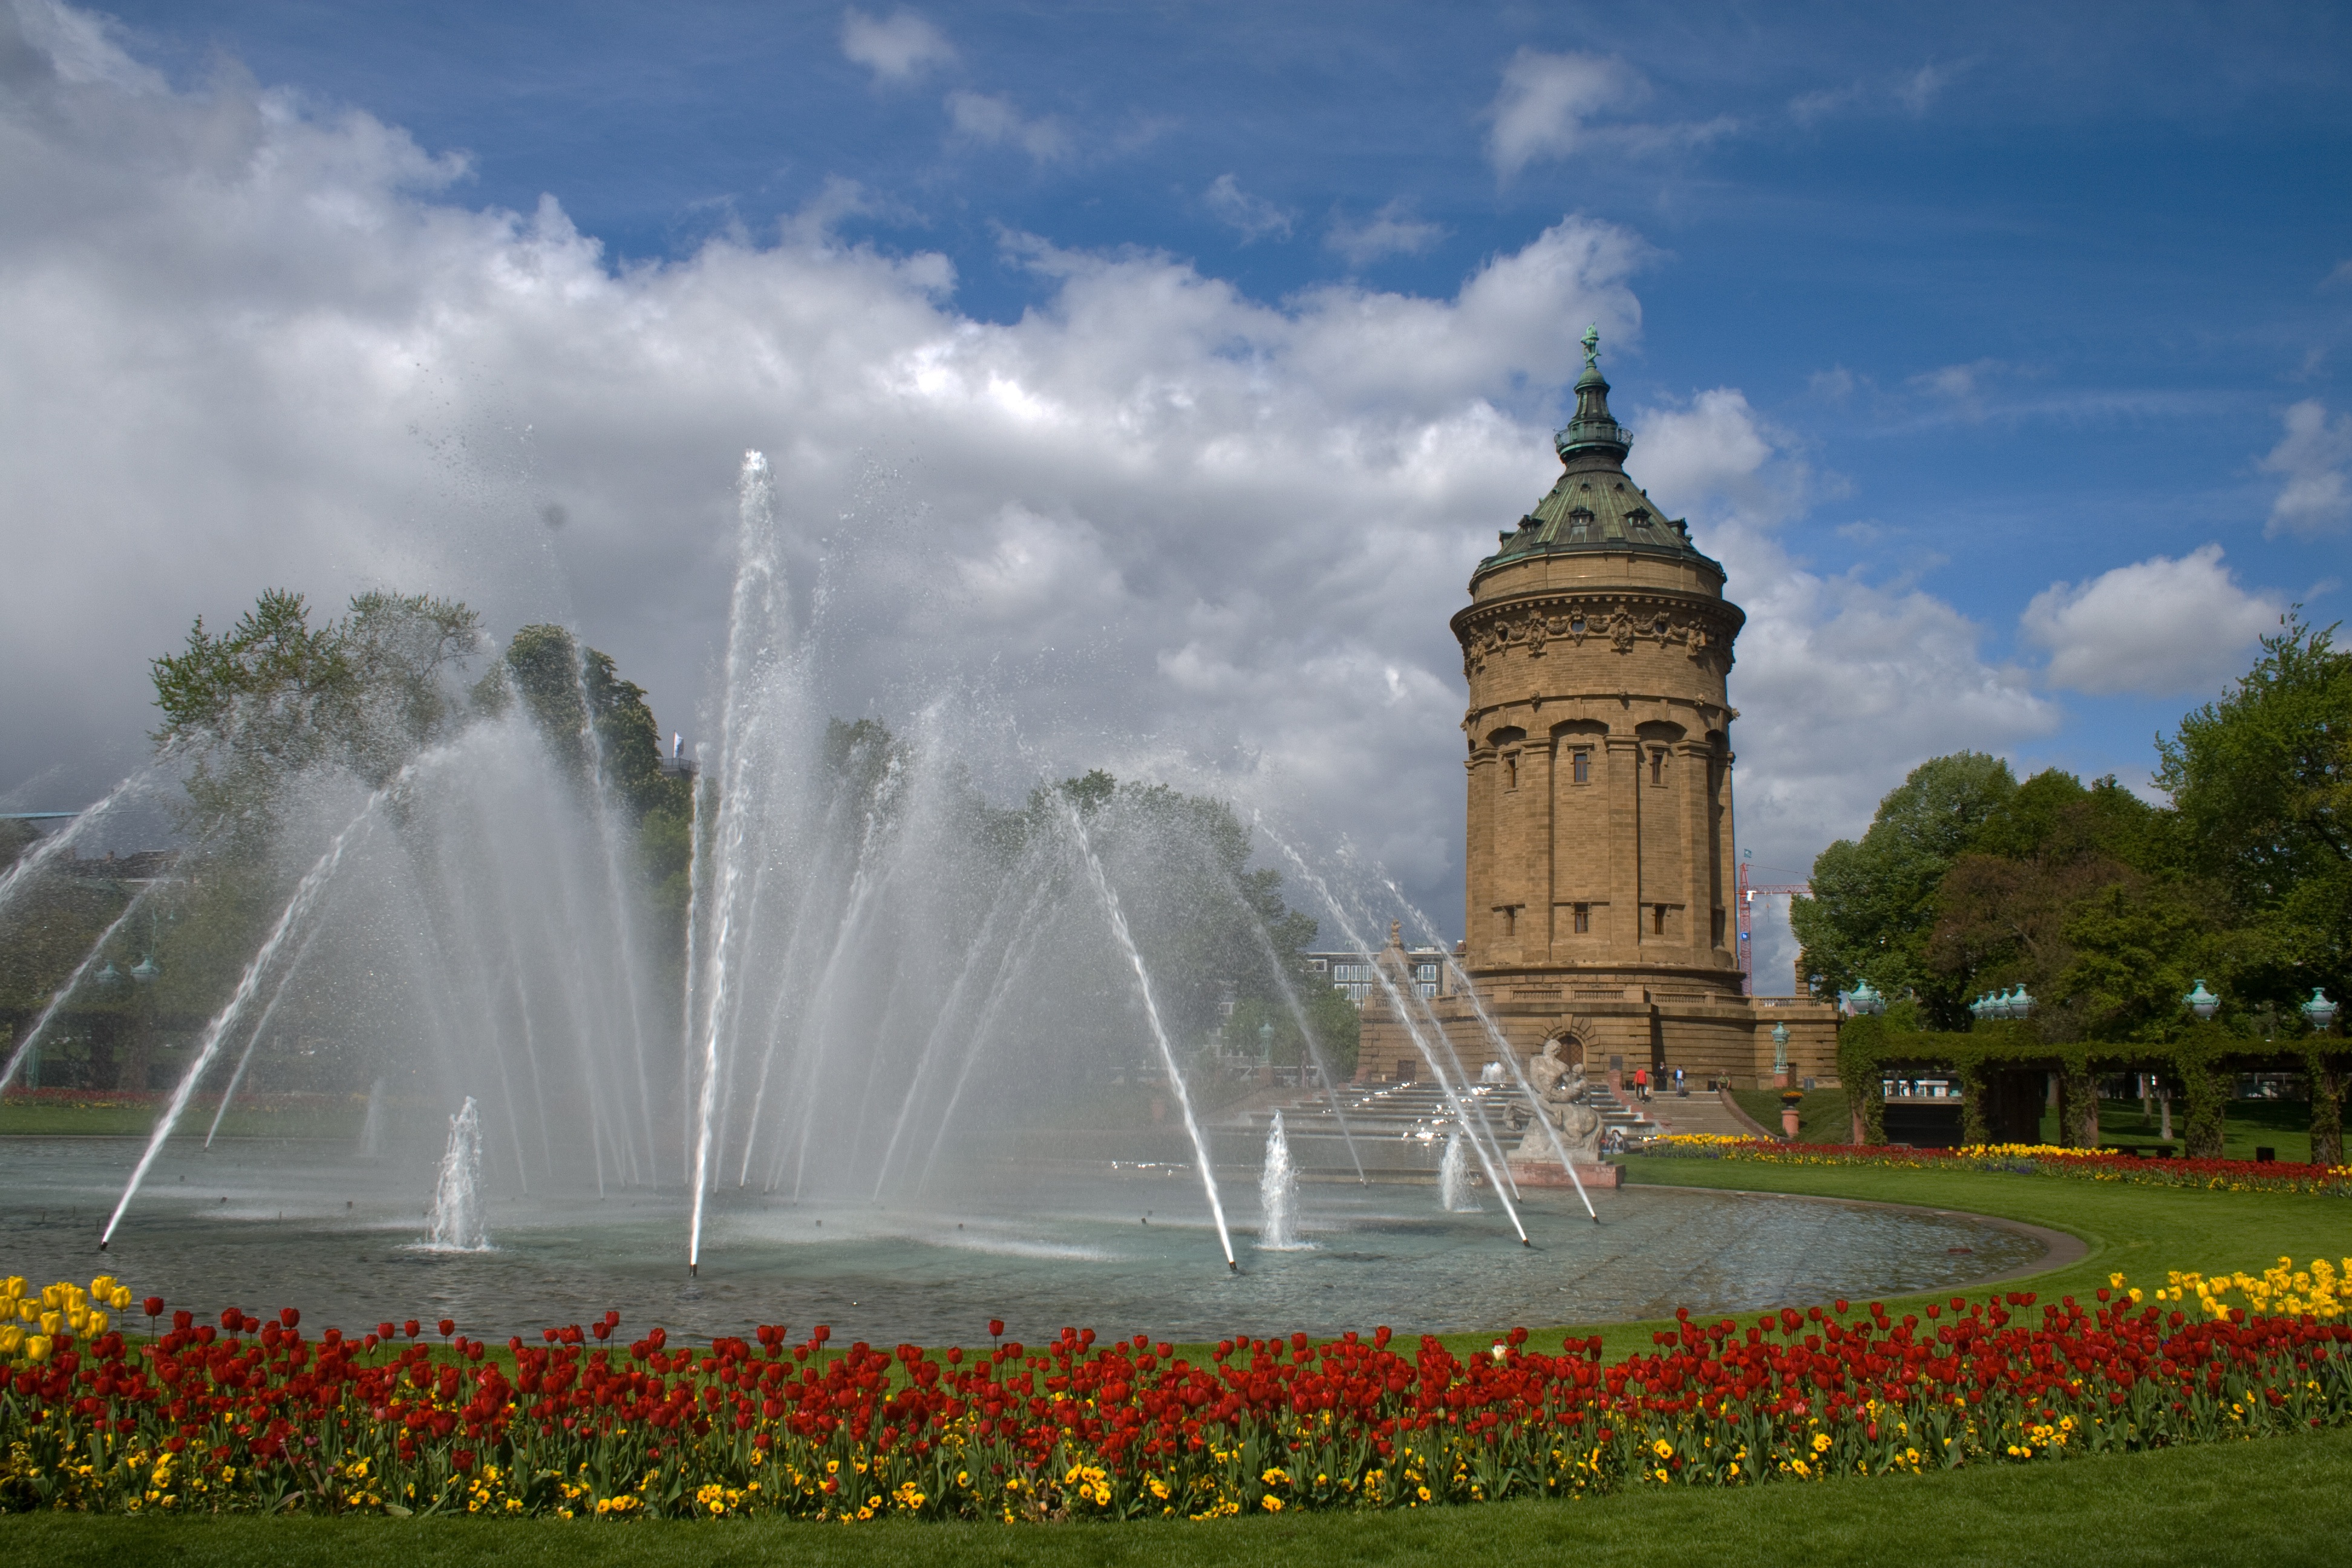
flower, monument, arch, park, landmark, flowers, water tower, fountain, water feature, mannheim